Hopper cooling

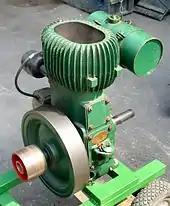
Wolseley WD engine, with finned hopper

Hopper-cooled engines are usually single cylinder, and usually petrol engines rather than diesel. These are the engines that appeared in great numbers between the wars, driving a range of farm machinery by flat belt drives. These engines were used intermittently, and usually with an operator in attendance.